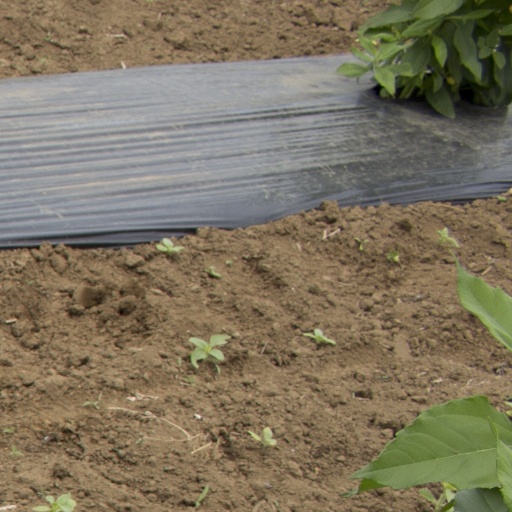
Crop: Jerusalem artichoke